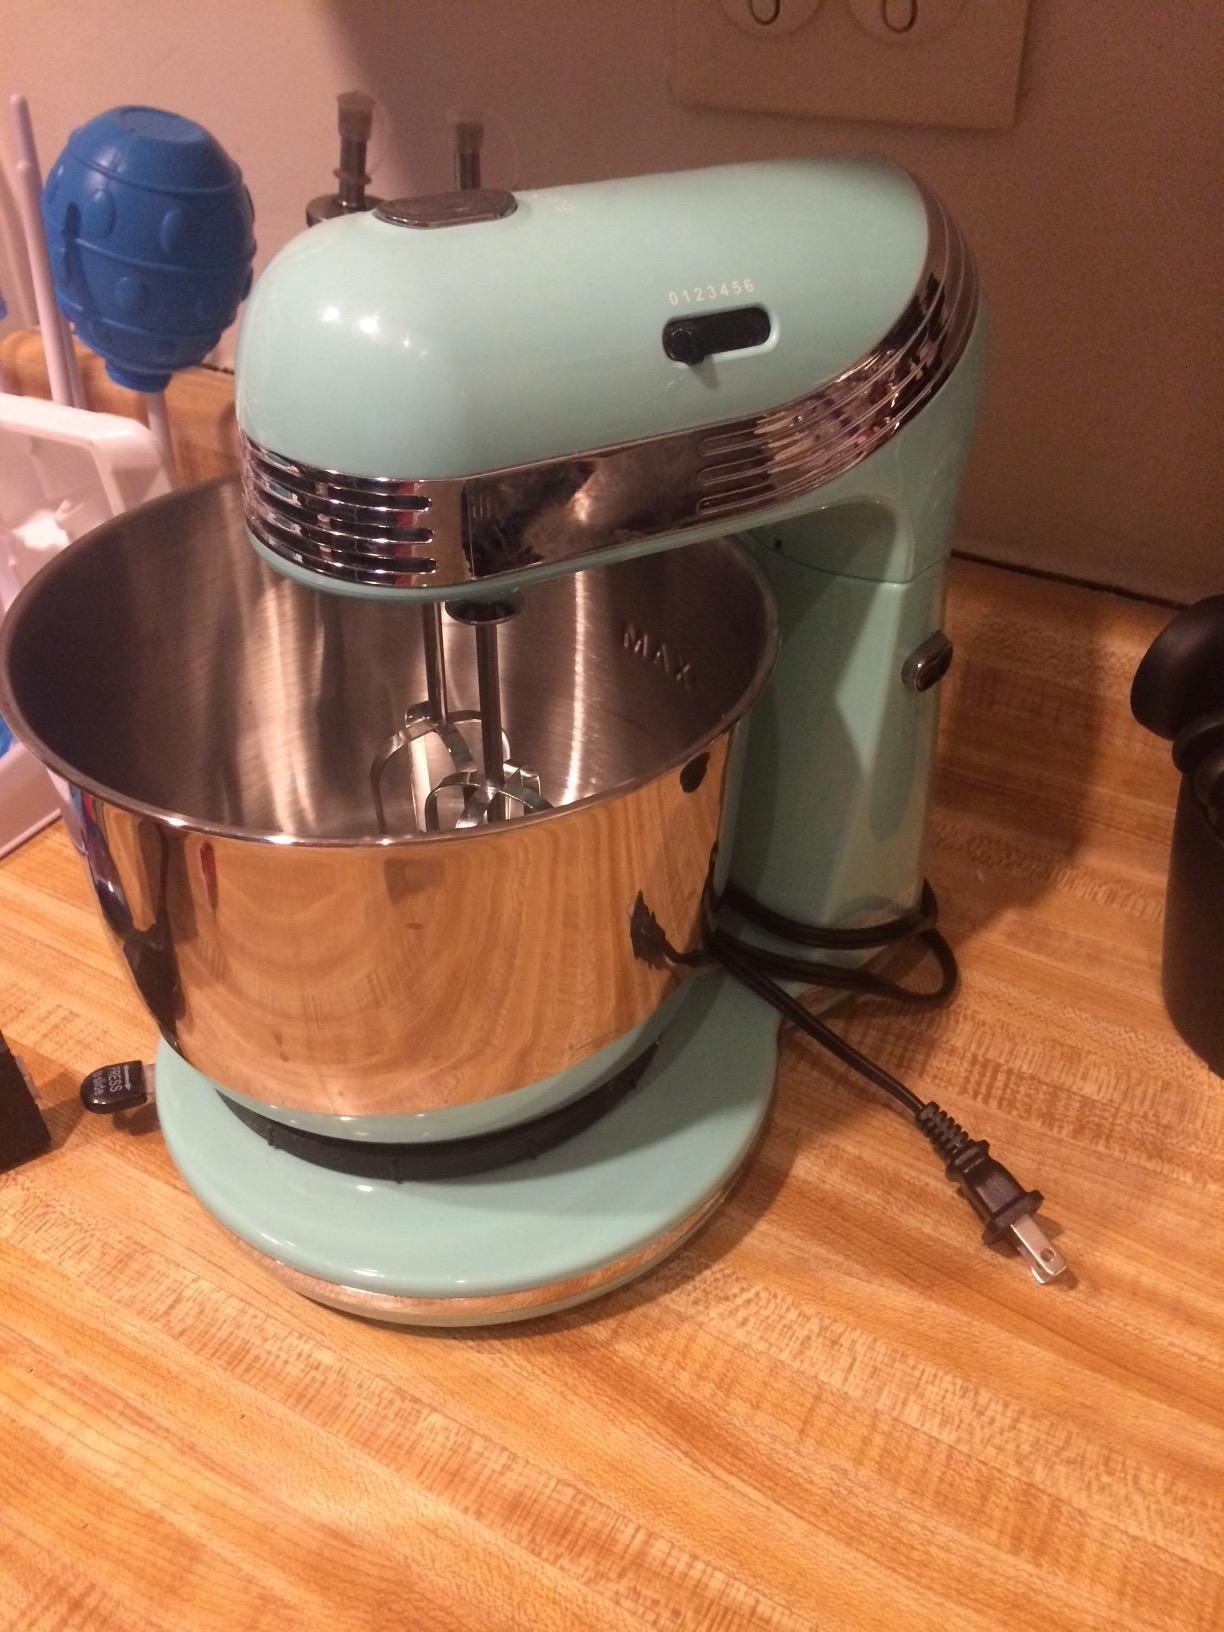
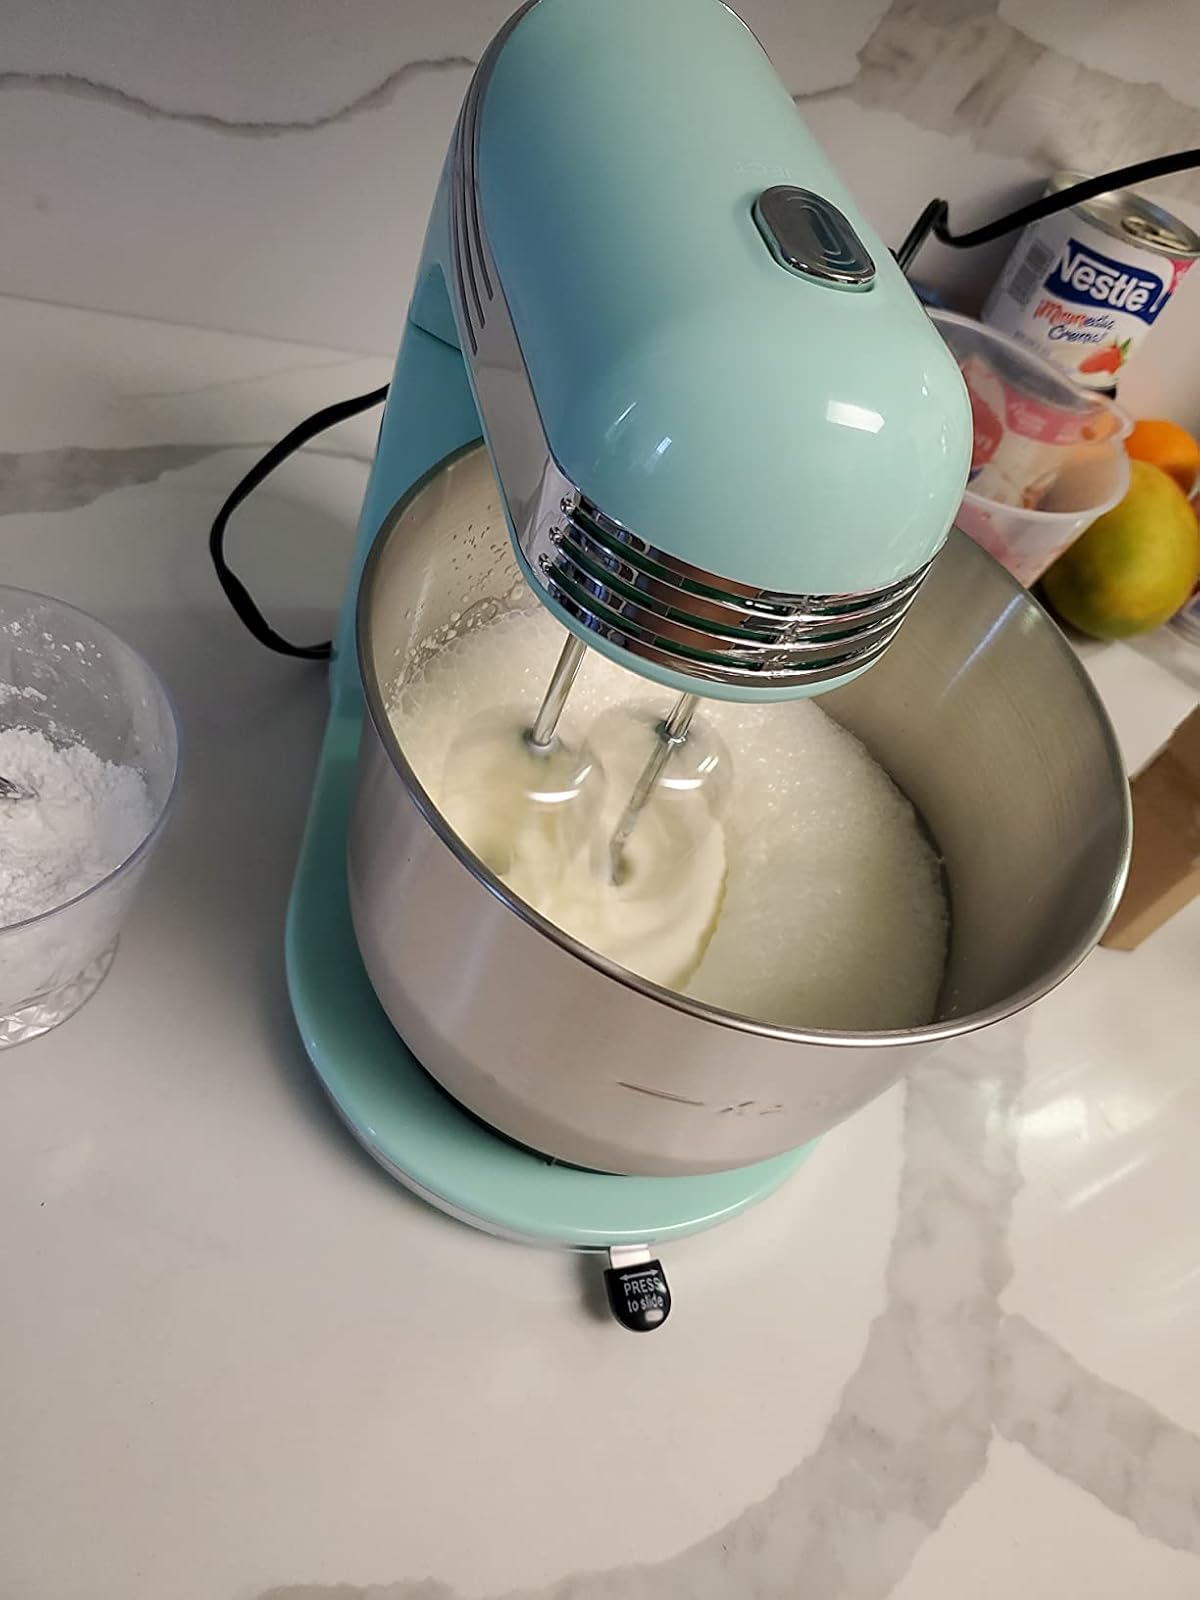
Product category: items_mixer
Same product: yes